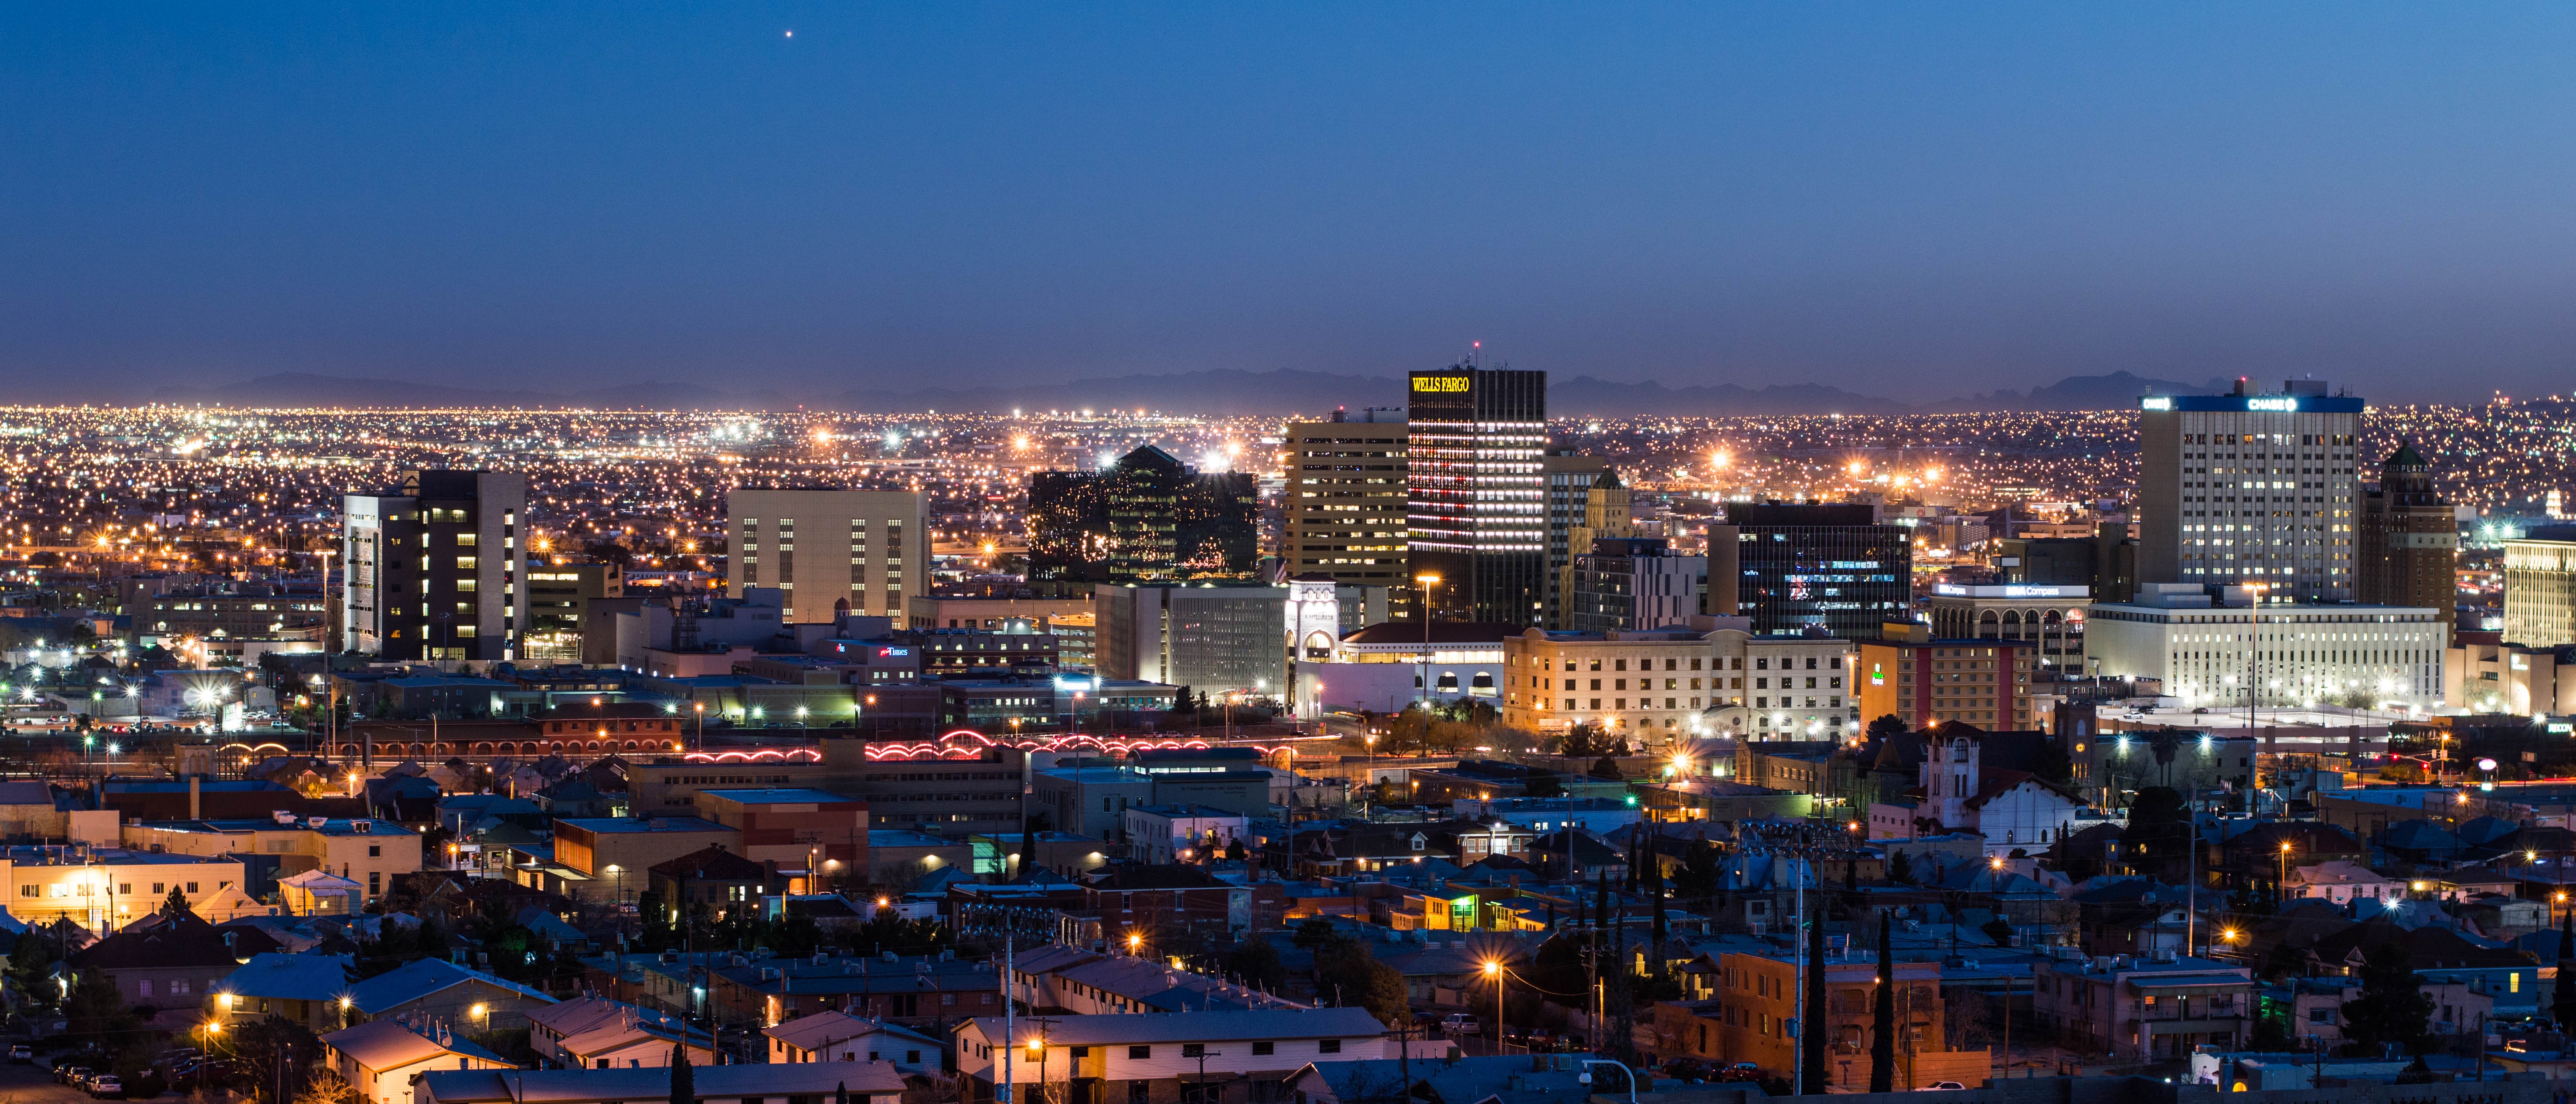
horizon, skyline, night, city, skyscraper, cityscape, panorama, downtown, dusk, evening, lights, metropolis, neighbourhood, night photograph, city at night, urban area, residential area, el paso, human settlement, metropolitan area